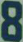
Number: 8